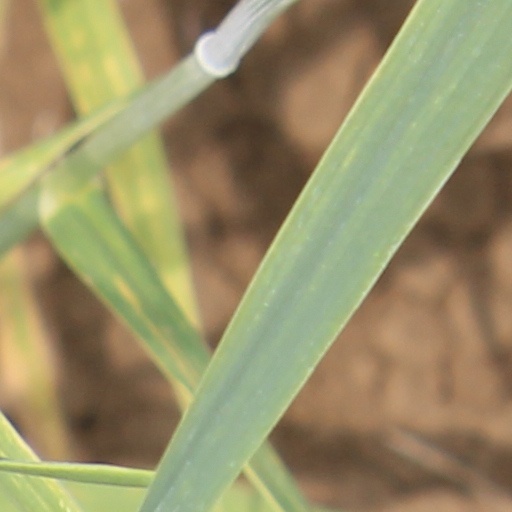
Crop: wheat